Paintsville Public Library Building

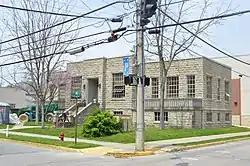
Front and eastern side

The Paintsville Public Library Building is a historic building located at 305 Second Street in Paintsville, Kentucky. It was constructed by the WPA in 1934. The library closed in the 1940s and was replaced by the Johnson County Public Library on February 3, 1947, which utilized the building until the 1960s. It was added to the National Register of Historic Places on January 26, 1989. It now serves as the board of education for the Paintsville Independent School District.